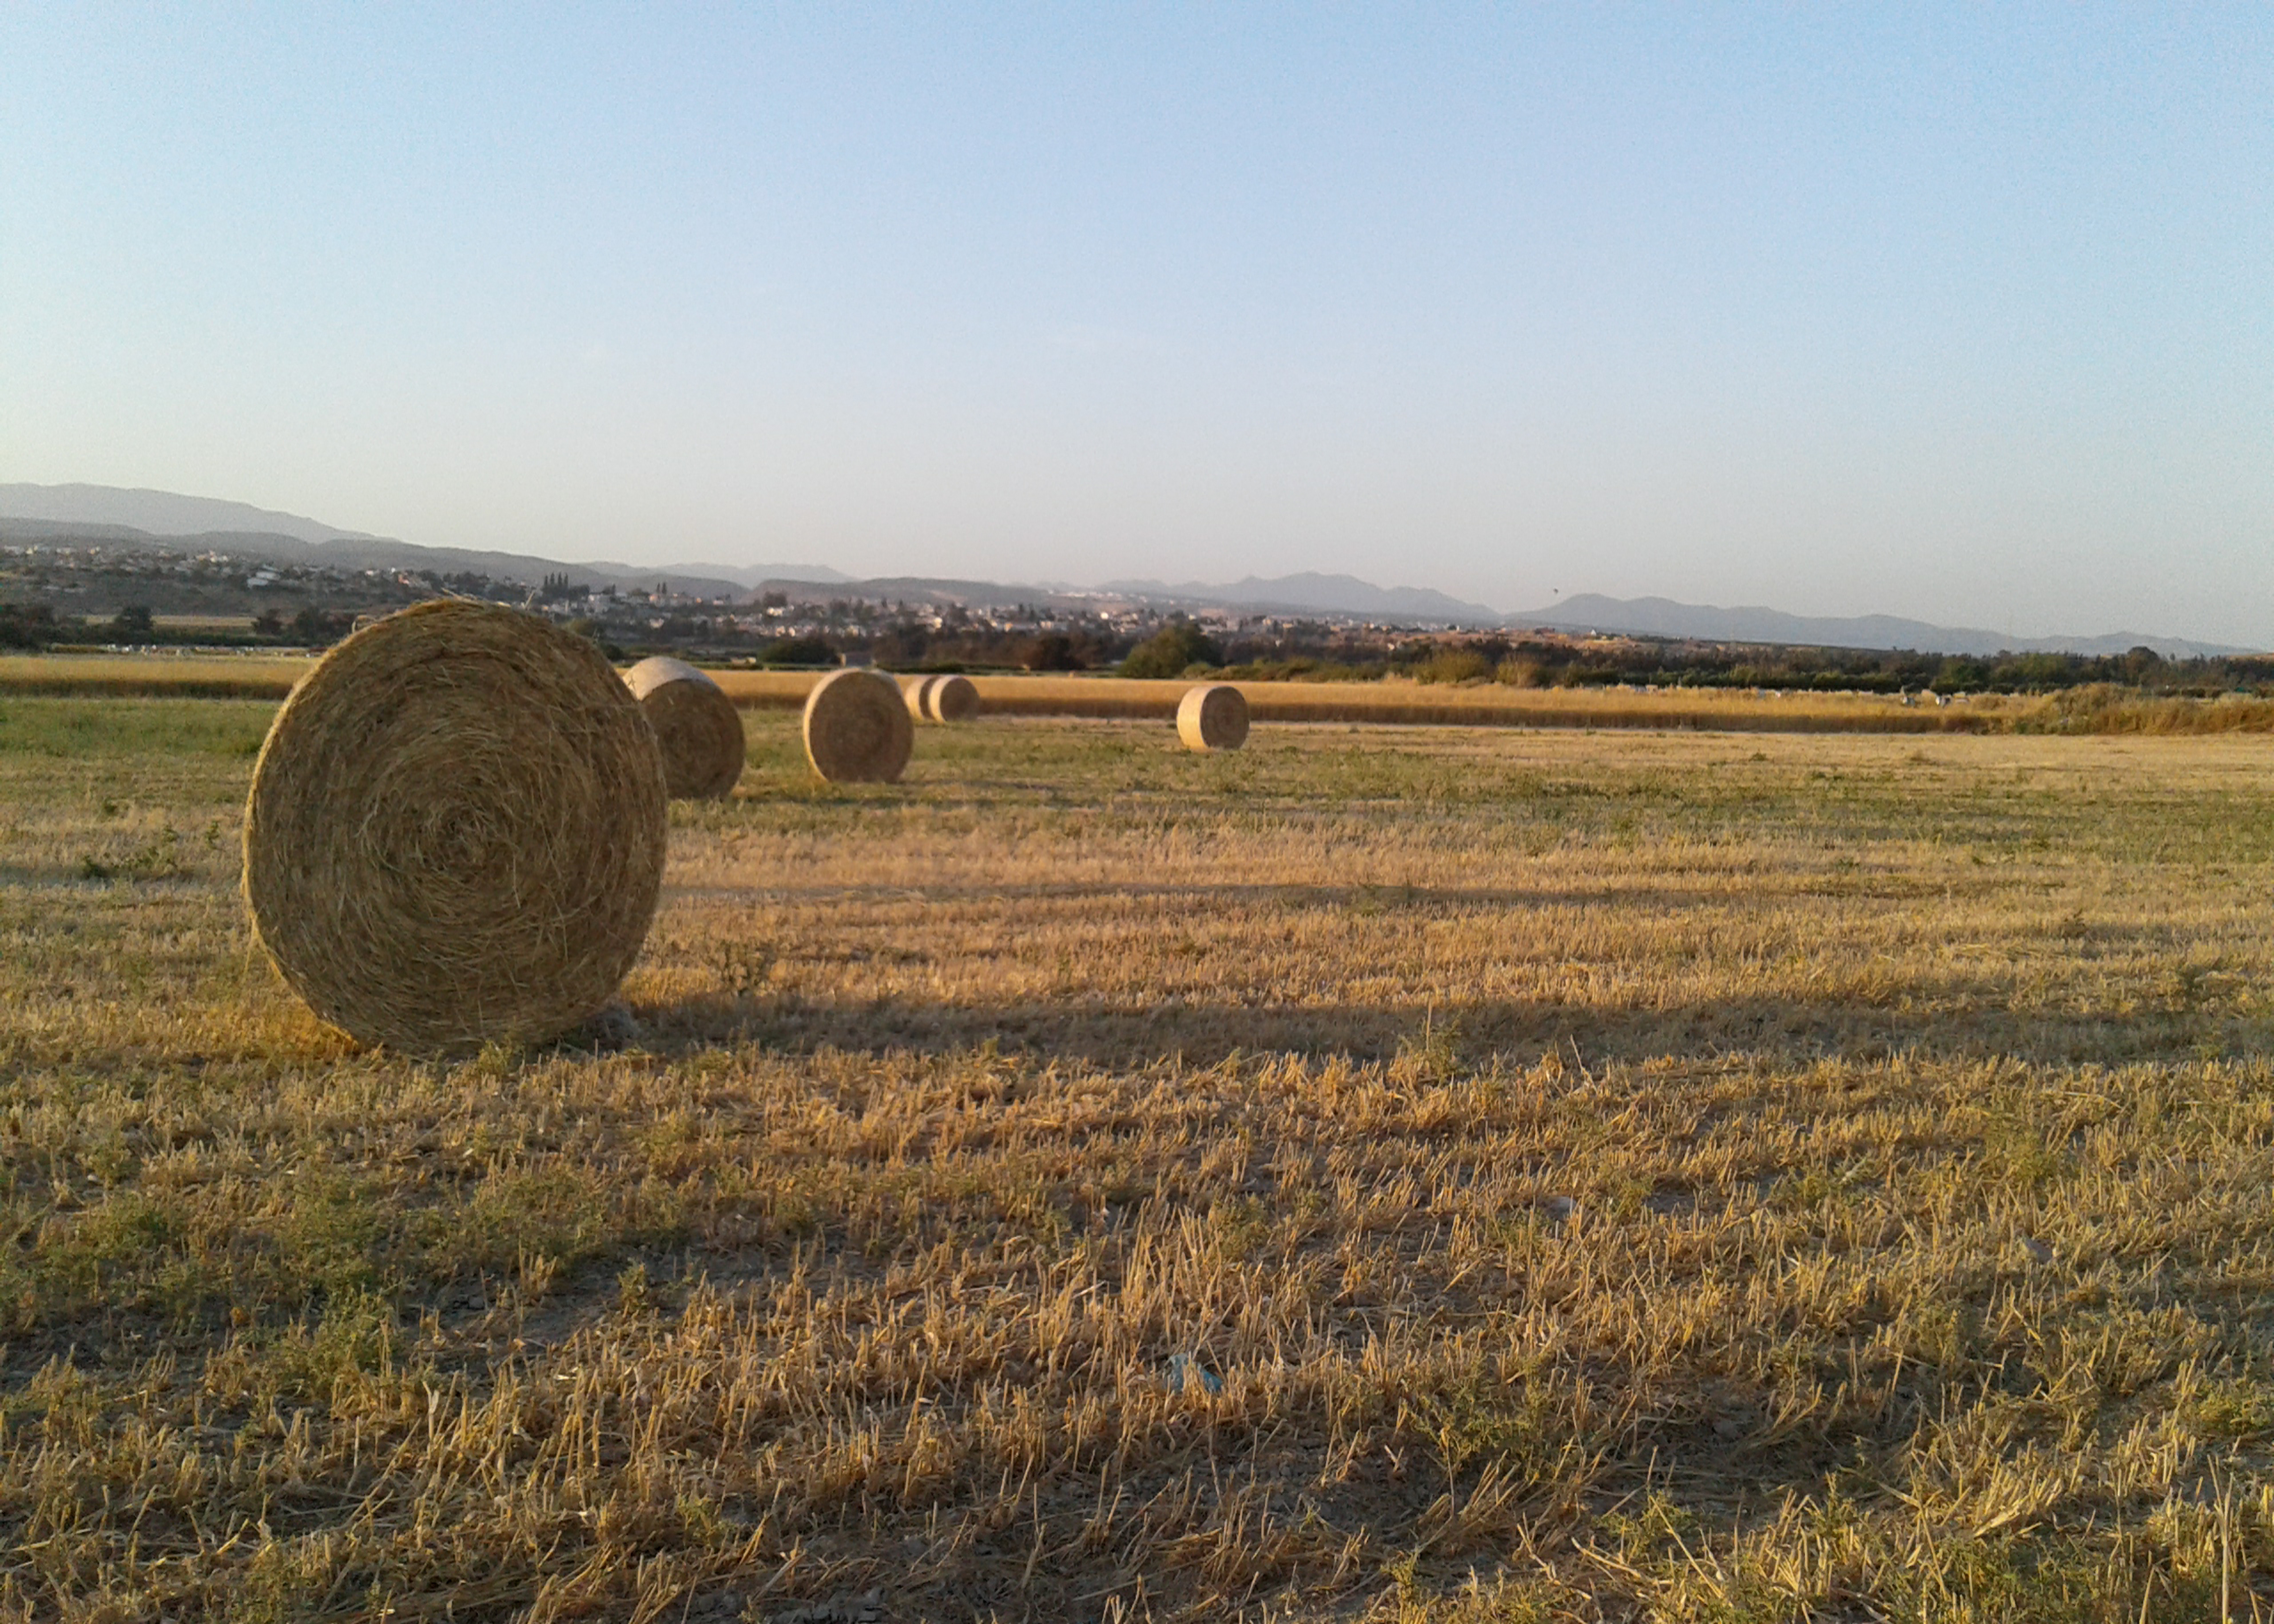
field, wheat, vegetation, agriculture, cereals, sky, natural landscape, grass, grassland, plain, landscape, horizon, plant, wheel, meadow, prairie, event, automotive tire, circle, hay, pasture, tree, steppe, hill, crop, straw, harvest, tundra, soil, road, farm, savanna, plateau